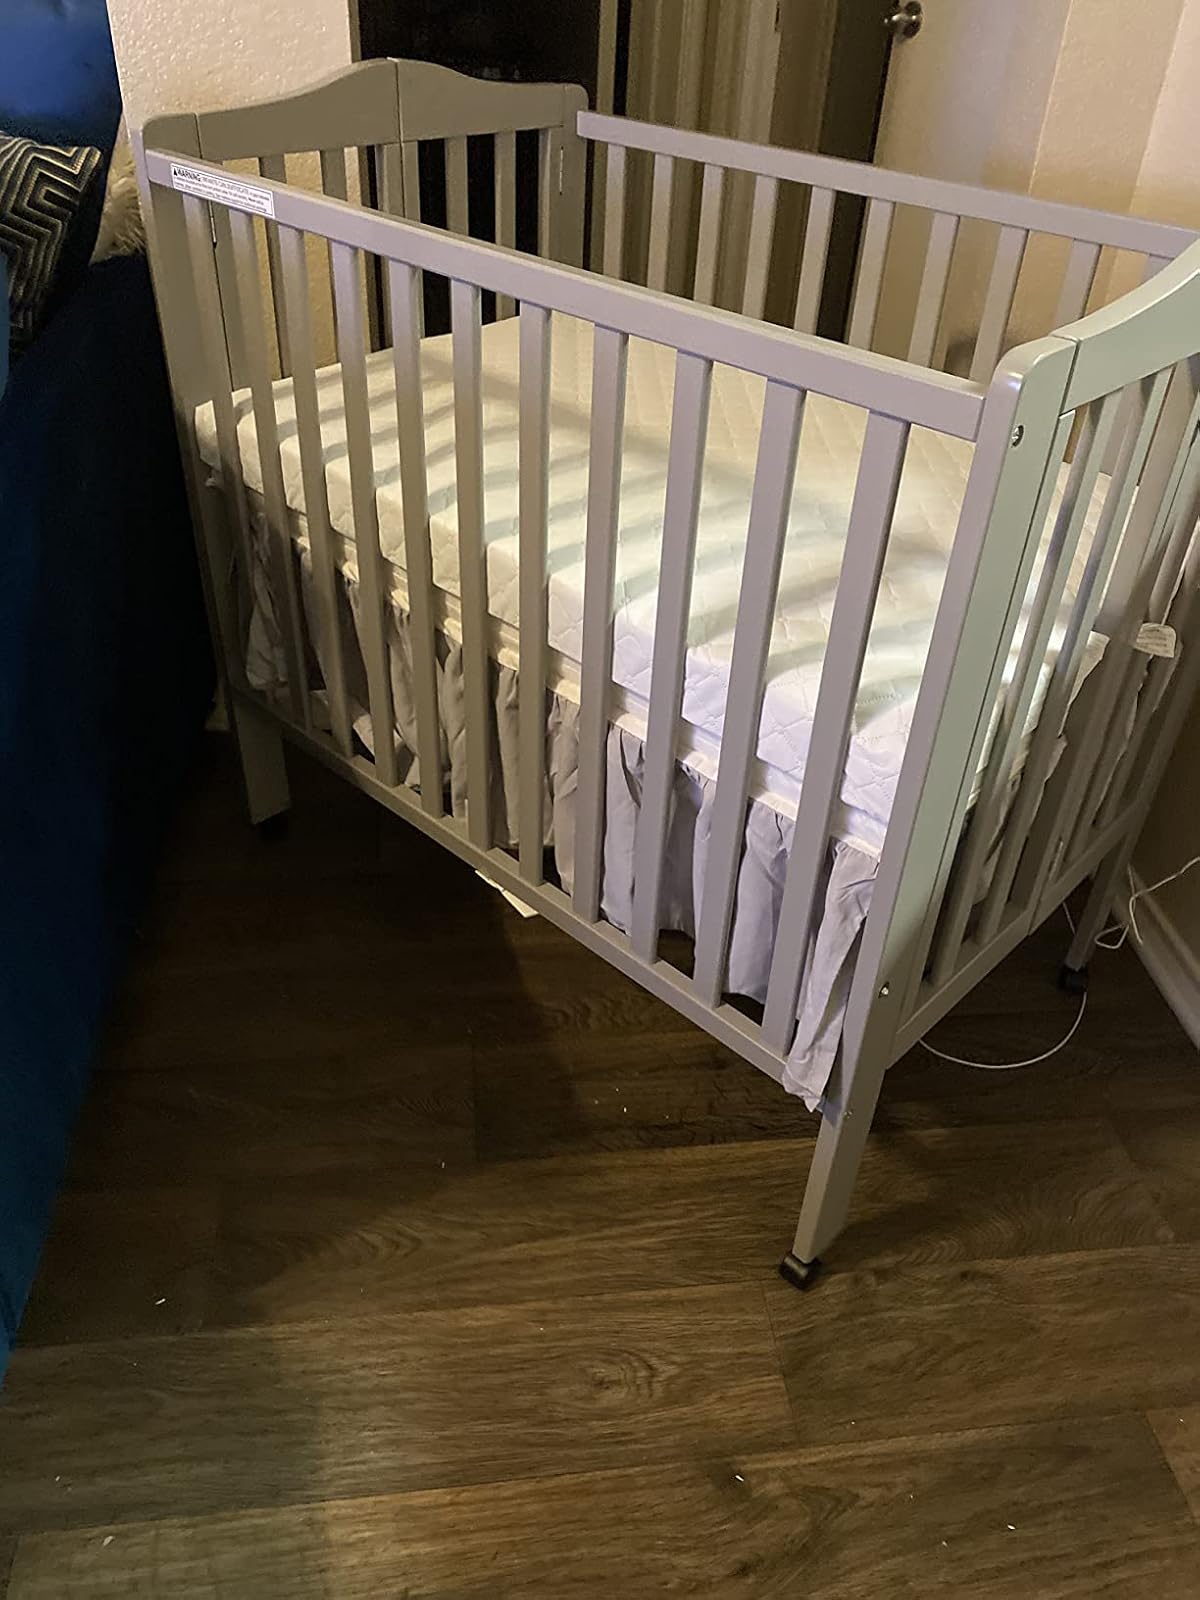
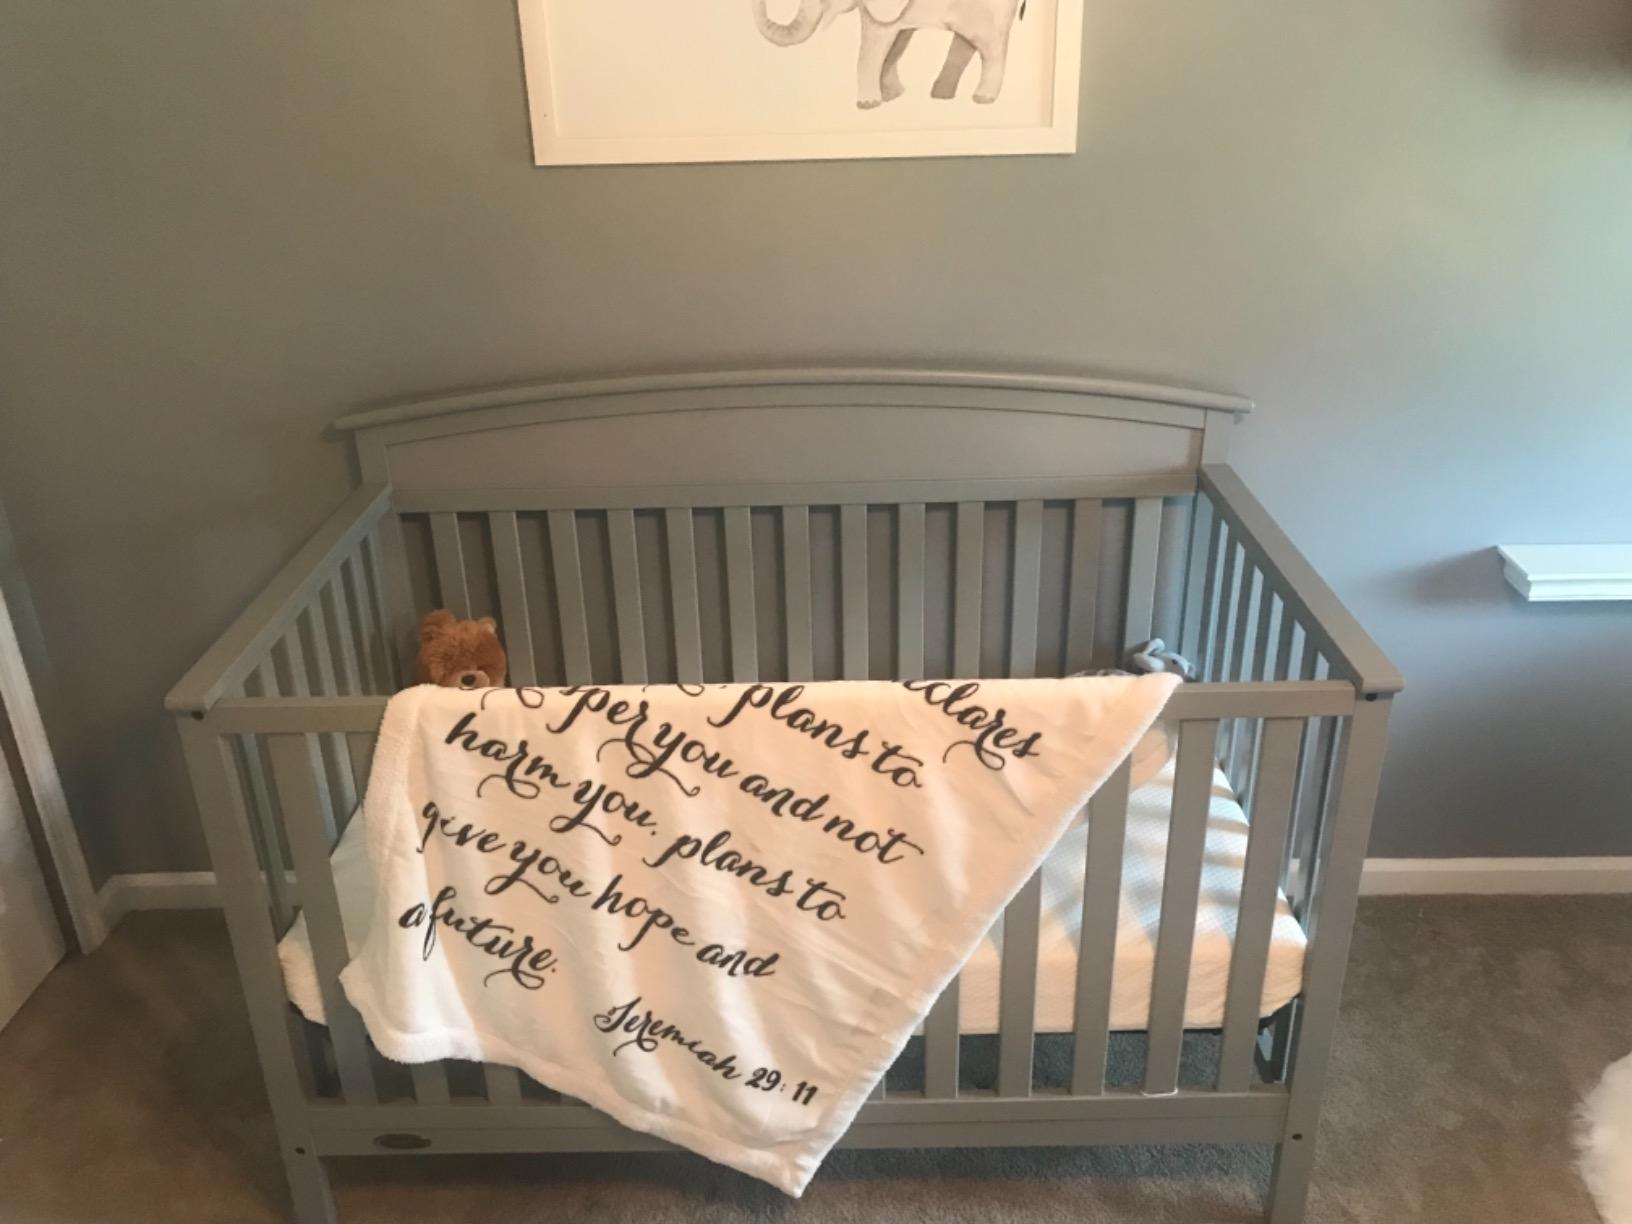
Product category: products_crib
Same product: no